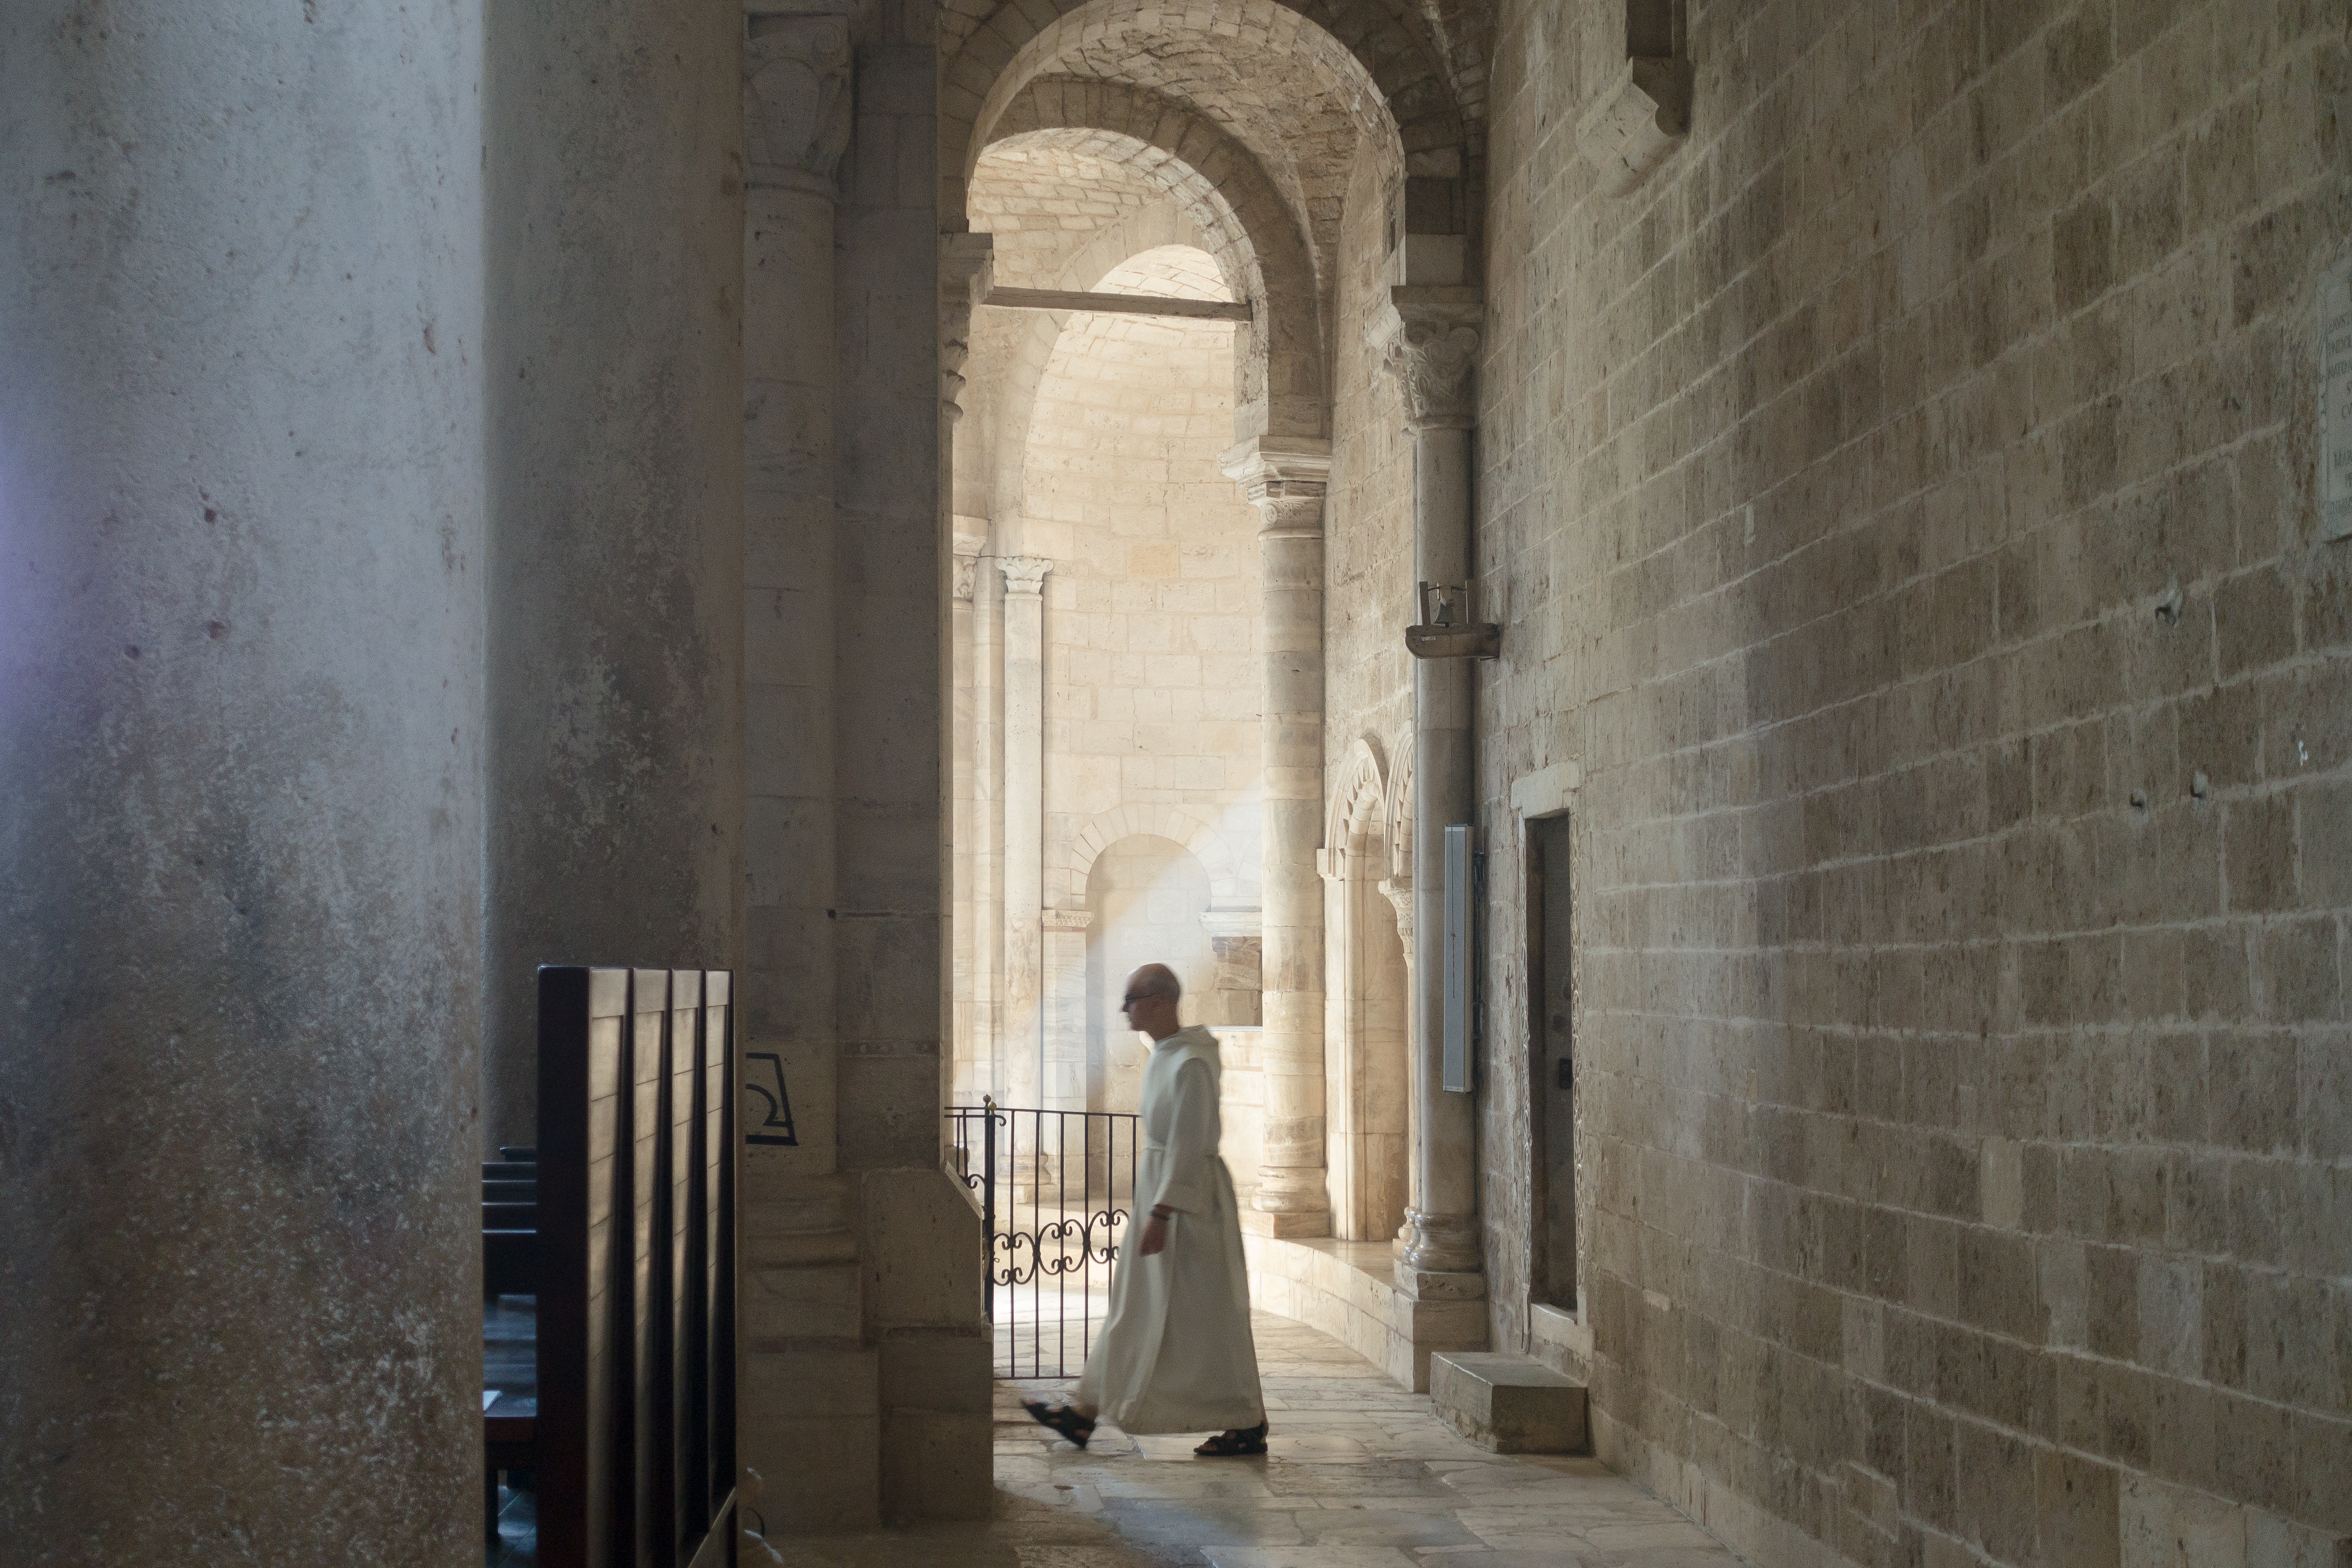
architecture, building, alley, arch, pillar, column, monk, italy, tuscany, church, place of worship, temple, monastery, arcade, abbey, romanesque, habit, benedictine, benedictine monastery, ancient history, san antimo, montalcino